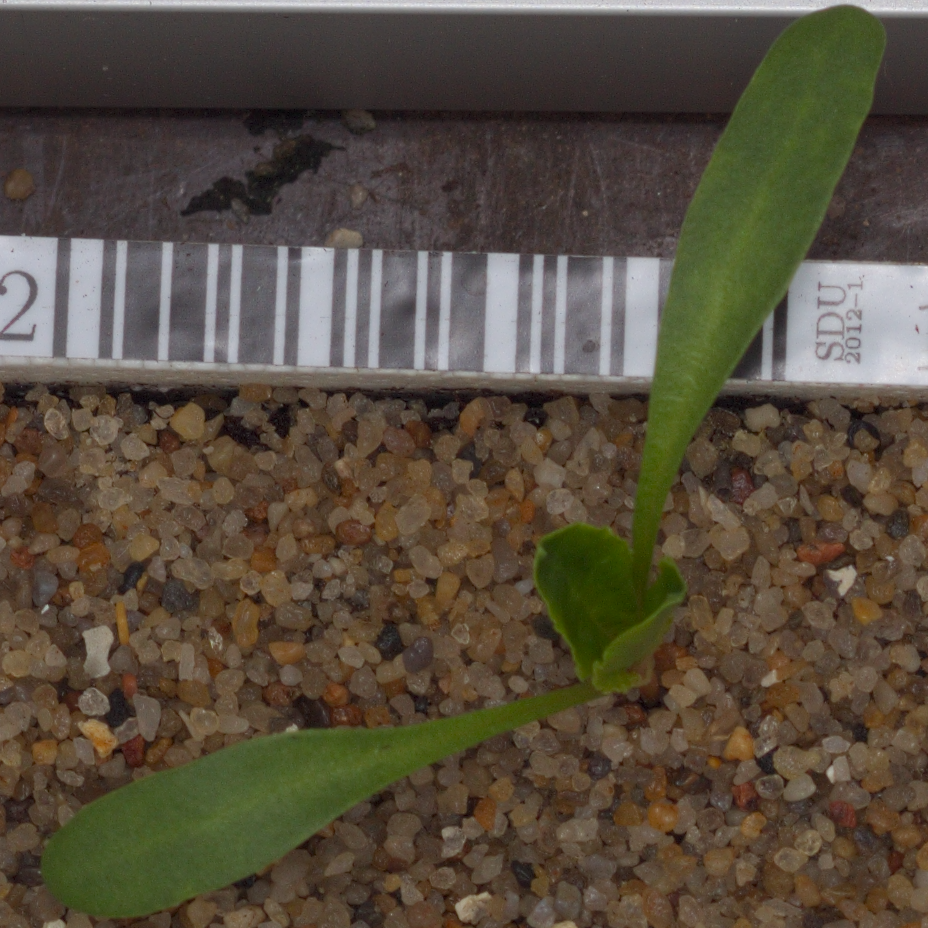
Label: sugar_beet